Yaakov Yitzchak Horowitz (American rabbi)

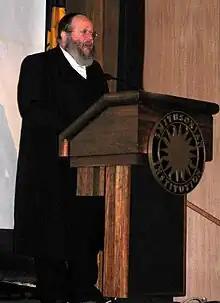
Rabbi Yaakov Horowitz giving a lecture at the Smithsonian Institution in connection with the George Washington University Foodways Symposium, October 11, 2004.

Yaakov Yitzchak Horowitz is an American rabbi and an expert on kosher food production.